Christ Church, Oxford

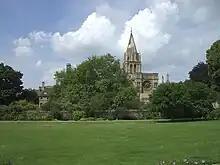
Christ Church Cathedral from the east across Christ Church Meadow

The college buildings and grounds are the setting for parts of Evelyn Waugh's "Brideshead Revisited", as well as a small part of Lewis Carroll's "Alice's Adventures in Wonderland". More recently it has been used in the filming of the movies of J. K. Rowling's "Harry Potter" series and also the film adaptation of Philip Pullman's novel "Northern Lights" (the film bearing the title of the American edition of the book, "The Golden Compass"). Distinctive features of the college's architecture have been used as models by a number of other academic institutions, including the NUI Galway, which reproduces Tom Quad. The University of Chicago, Cornell University, and Kneuterdijk Palace have reproductions of Christ Church's dining hall (in the forms of Hutchinson Hall, the dining hall of Risley Residential College, and the Gothic hall of Kneuterdijk Palace, respectively). ChristChurch Cathedral in New Zealand, after which the City of Christchurch is named, is itself named after Christ Church, Oxford. Stained glass windows in the cathedral and other buildings are by the Pre-Raphaelite William Morris group with designs by Edward Burne-Jones.